Alexis Rockman

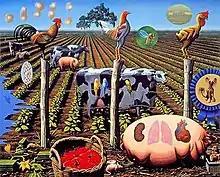
"The Farm", 2000, oil and acrylic on wood panel. 96 x 120 in.

Rockman's painting "The Farm" was commissioned by Creative Time and exhibited at the Exit Art Gallery in New York City in 2000, as part of the "Paradise Now: Picturing Genetic Revolution" exhibition. The work depicts domestic and agricultural animals and plants, and how they may appear in the future, as a result of genetic engineering. The work examines how our culture perceives and interacts with plants and animals and the role culture plays in impacting the direction of natural history. In his painting, "The Farm", rows of soybean plants extend toward the horizon. "The way I constructed it is that, as in a lot of Western cultures, we read things from left to right.". "On the left side of the image are the ancestral species of the chicken, the pig, the cow, and the mouse"; on the right, their contemporary versions. Farther to the right are "permutations of what things might look like in the future." The choice of a soybean field as his subject is fitting since soybeans are the most common, genetically modified crop. A pig becomes obese with images of a heart, lungs, and liver imposed on its side. A tiny hairless mouse scavenges while a human ear grows out of its back. A rooster sits upon a fence pole, its six wings pressed against its side. For this work, Rockman consulted with molecular biologist Rob DeSalle at the American Museum of Natural History. "The Farm" led to a residency and a body of work of four other 8x10' paintings called "Wonderful World", which was shown at the Camden Art Center in London in 2004.